Fish processing

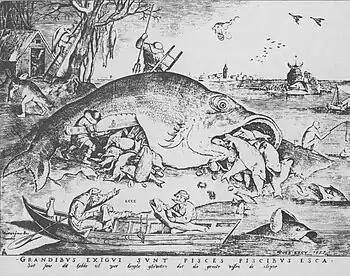
A medieval view of fish processing, by Peter Brueghel the Elder (1556).

There is evidence humans have been processing fish since the early Holocene. For example, fishbones (c. 8140–7550 BP, uncalibrated) at Atlit-Yam, a submerged Neolithic site off Israel, have been analysed. What emerged was a picture of "a pile of fish gutted and processed in a size-dependent manner, and then stored for future consumption or trade. This scenario suggests that technology for fish storage was already available, and that the Atlit-Yam inhabitants could enjoy the economic stability resulting from food storage and trade with mainland sites."